Valmiera Drama Theatre

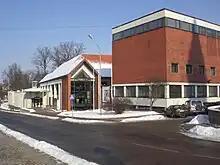
Valmiera Drama Theatre (2009)

Valmiera Drama Theatre is a theatre in Valmiera, Latvia. It was established in 1919. Asja Lācis was director from 1950 to 1957.